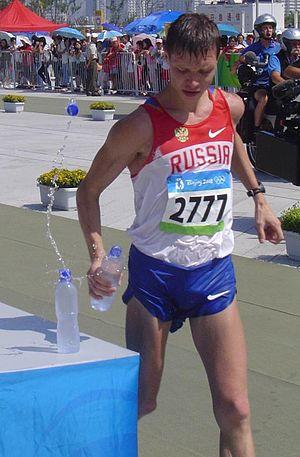
Denis Gennadyevich Nizhegorodov, né le 26 juillet 1980 à Saransk, est un athlète russe spécialiste de la marche athlétique, champion du monde du 50 km en 2011 à Daegu.
L'épreuve du 50 kilomètres marche des Jeux olympiques d'été de 2008 a eu lieu le 22 août à Pékin.